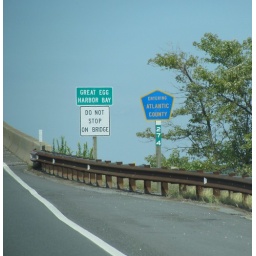
Back in the home county... almost. The actual border passes through the middle of the bridge at the peak of the bridge.